Odaïr Fortes

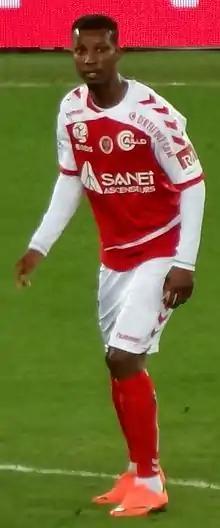
Fortes with Reims in February 2016

"This name uses Portuguese naming customs. The first or maternal family name is Lopes and the second or paternal family name is Fortes."